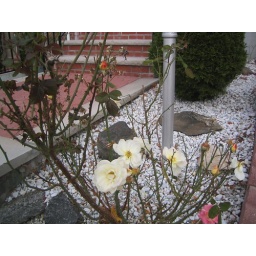
roses in front of house